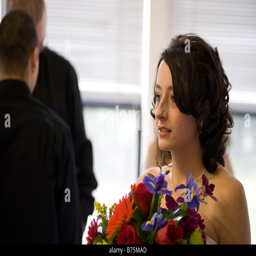
bride just after the wedding holding her bouquet of flowers